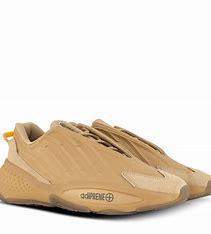
Brand: Adidas
Model: Ozrah